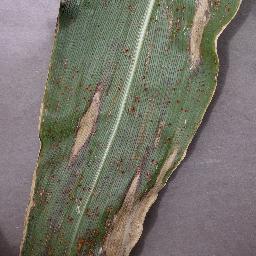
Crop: corn
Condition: (maize)_northern_blight